Doleham

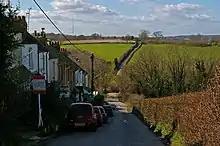
The terraced houses of Doleham

Doleham is a small hamlet in East Sussex, England. The hamlet consists of only a handful of houses, and takes its name from Doleham Farm. The area is popular with walkers at weekends.